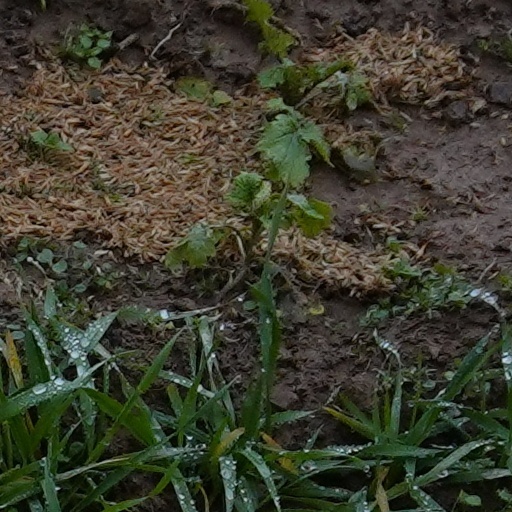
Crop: wheat